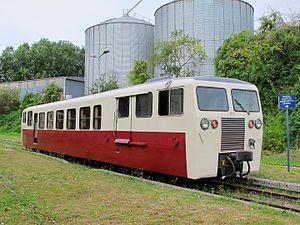
L'autorail Verney X211 en gare de Luçay-le-Mâle le 23 août 2015.
Le Train du Bas-Berry est un chemin de fer touristique géré par la société pour l'animation du Blanc-Argent, qui fait circuler des trains historiques sur la ligne, à voie métrique, d'Argy à Valençay, section de l'ancienne ligne du Blanc Argent. La ligne évolue de villages en villages en traversant la campagne du Berry.
Le PO-Corrèze ou POC est un réseau de chemin de fer à voie métrique, disparu, établi dans le département de la Corrèze. Il fut concédé à la Compagnie du Chemin de fer de Paris à Orléans, et construit par la Société de construction des Batignolles. Le centre du réseau était situé à Tulle.
Les X 210 sont des autorails SNCF à voie métrique de la ligne du Blanc à Argent, construits par la SCF Verney au Mans en 1950 et 1951.